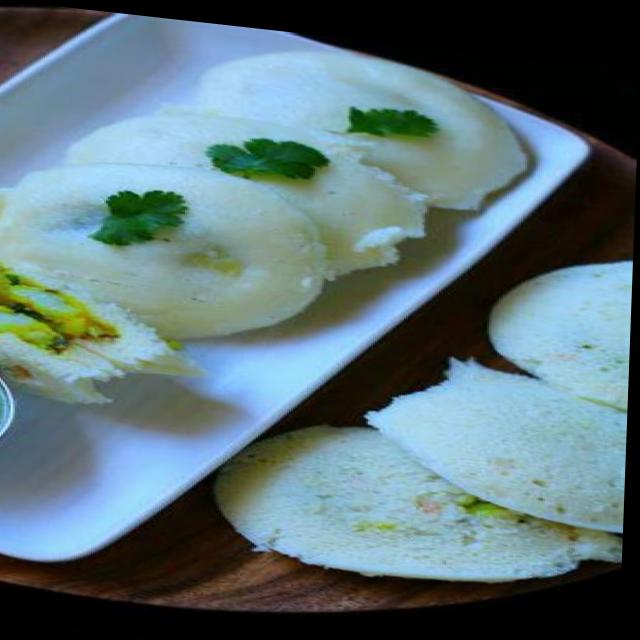
Dish: idli